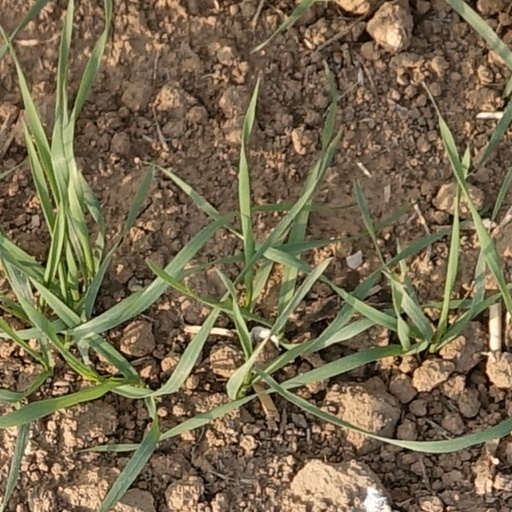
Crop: wheat